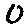
Label: 0